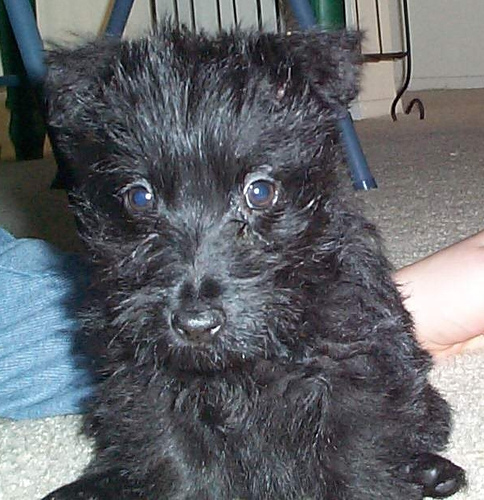
Breed: scottish terrier